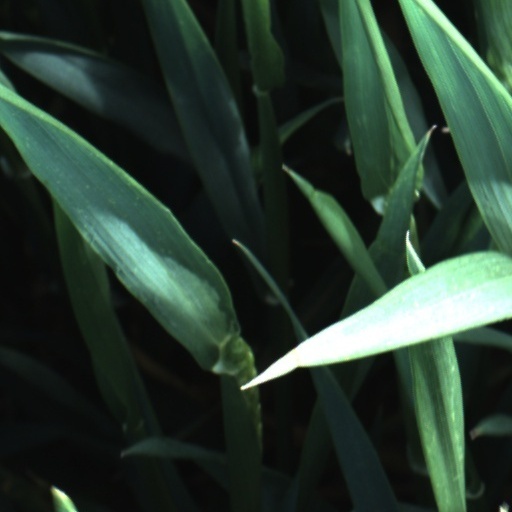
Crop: wheat